Provence

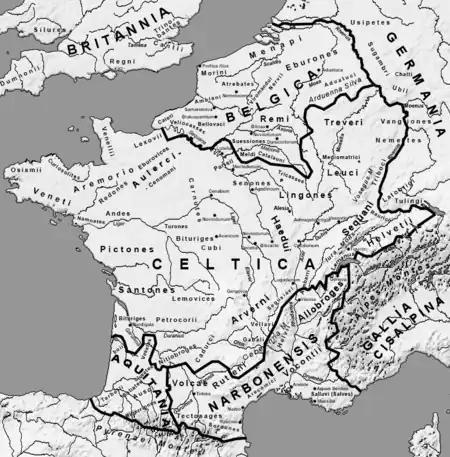
The Roman Province of Gallia Narbonensis around 58 BC

Provence enjoyed prosperity in the 19th century; the ports of Marseille and Toulon connected Provence with the expanding French Empire in North Africa and the Orient, especially after the opening of the Suez Canal in 1869.